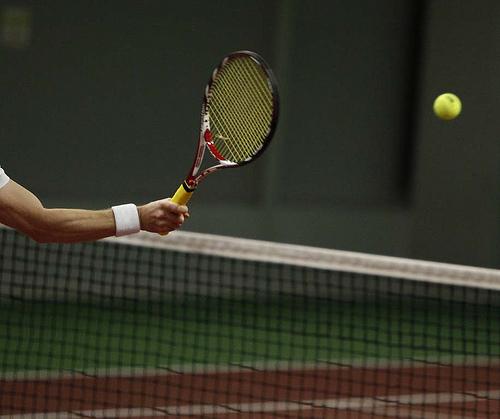
A person swing a tennis racket at a tennis ball.